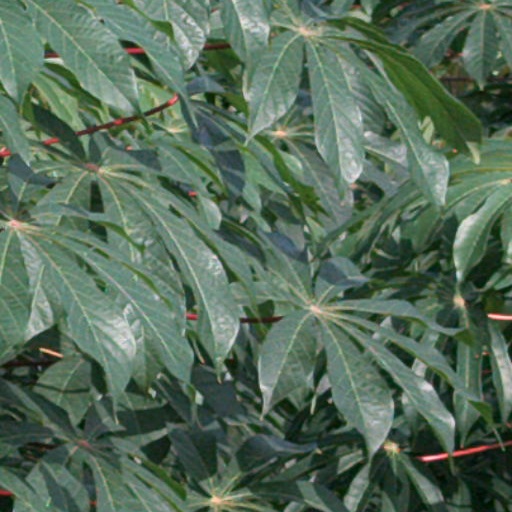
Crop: cassava